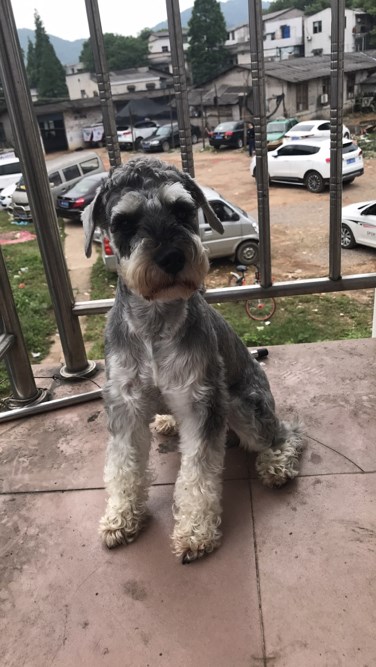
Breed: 2342-n000102-miniature_schnauzer